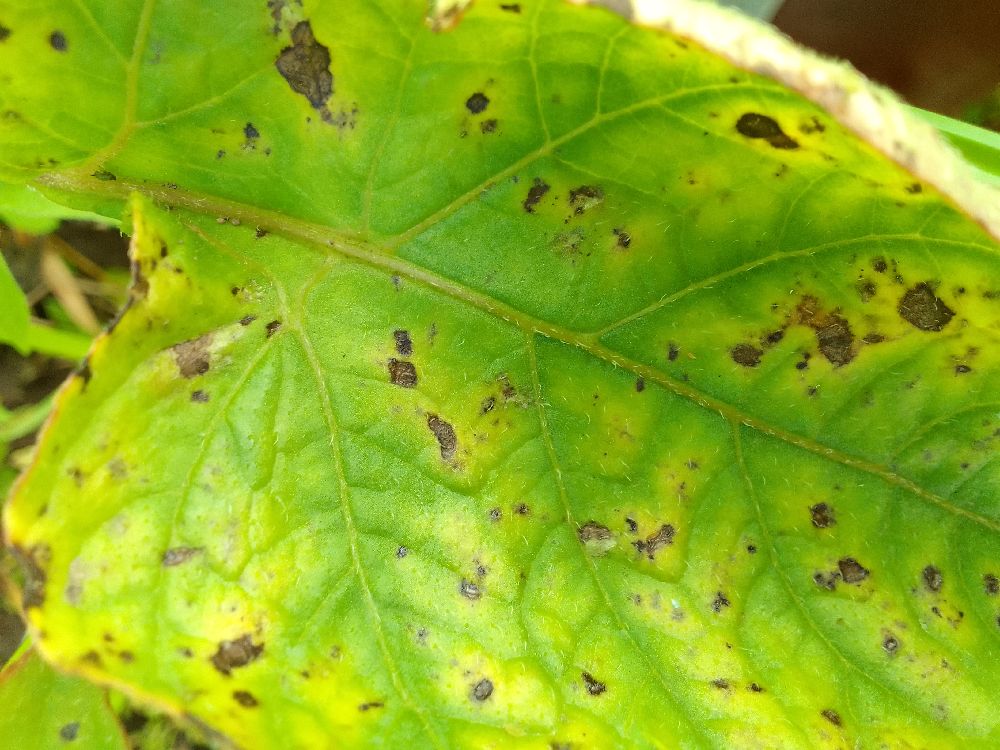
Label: Early blight